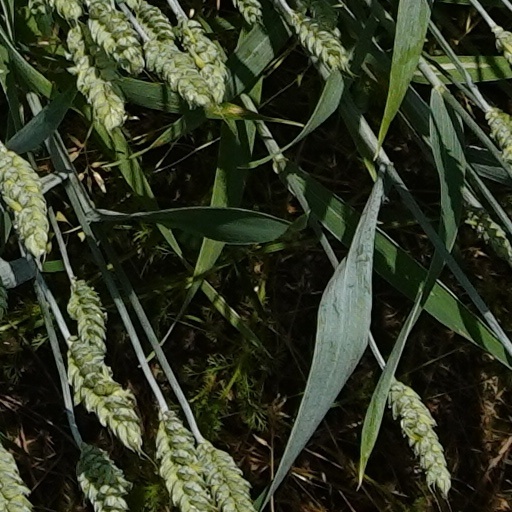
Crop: wheat